List of governors of Bauchi State

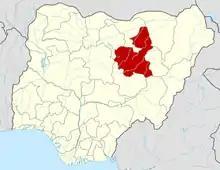
Map of Nigeria showing Bauchi State

Bauchi State, located in the northeastern region of Nigeria, has experienced various forms of leadership since Nigeria’s independence in 1960, including both military and civilian administrations. At the time of independence, the territory now known as Bauchi State was part of the Northern Region. In the state reorganization of 1967, the Northern Region was divided into six states, and the area comprising present-day Bauchi became part of the North-Eastern State. The first military governor of the newly created Northeastern state was Brigadier Musa Usman who was replaced in 1975 by Muhammadu Buhari. Bauchi State was created out of the Northeastern state in 1976, and Colonel Mohammed Bello Kaliel was the first military governor from 1976 to 1978. He was succeeded by another military administrator, Garba Duba, during the continued military regimes.